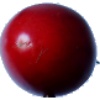
Label: tamarillo